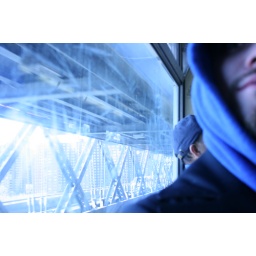
bridge over toxic water